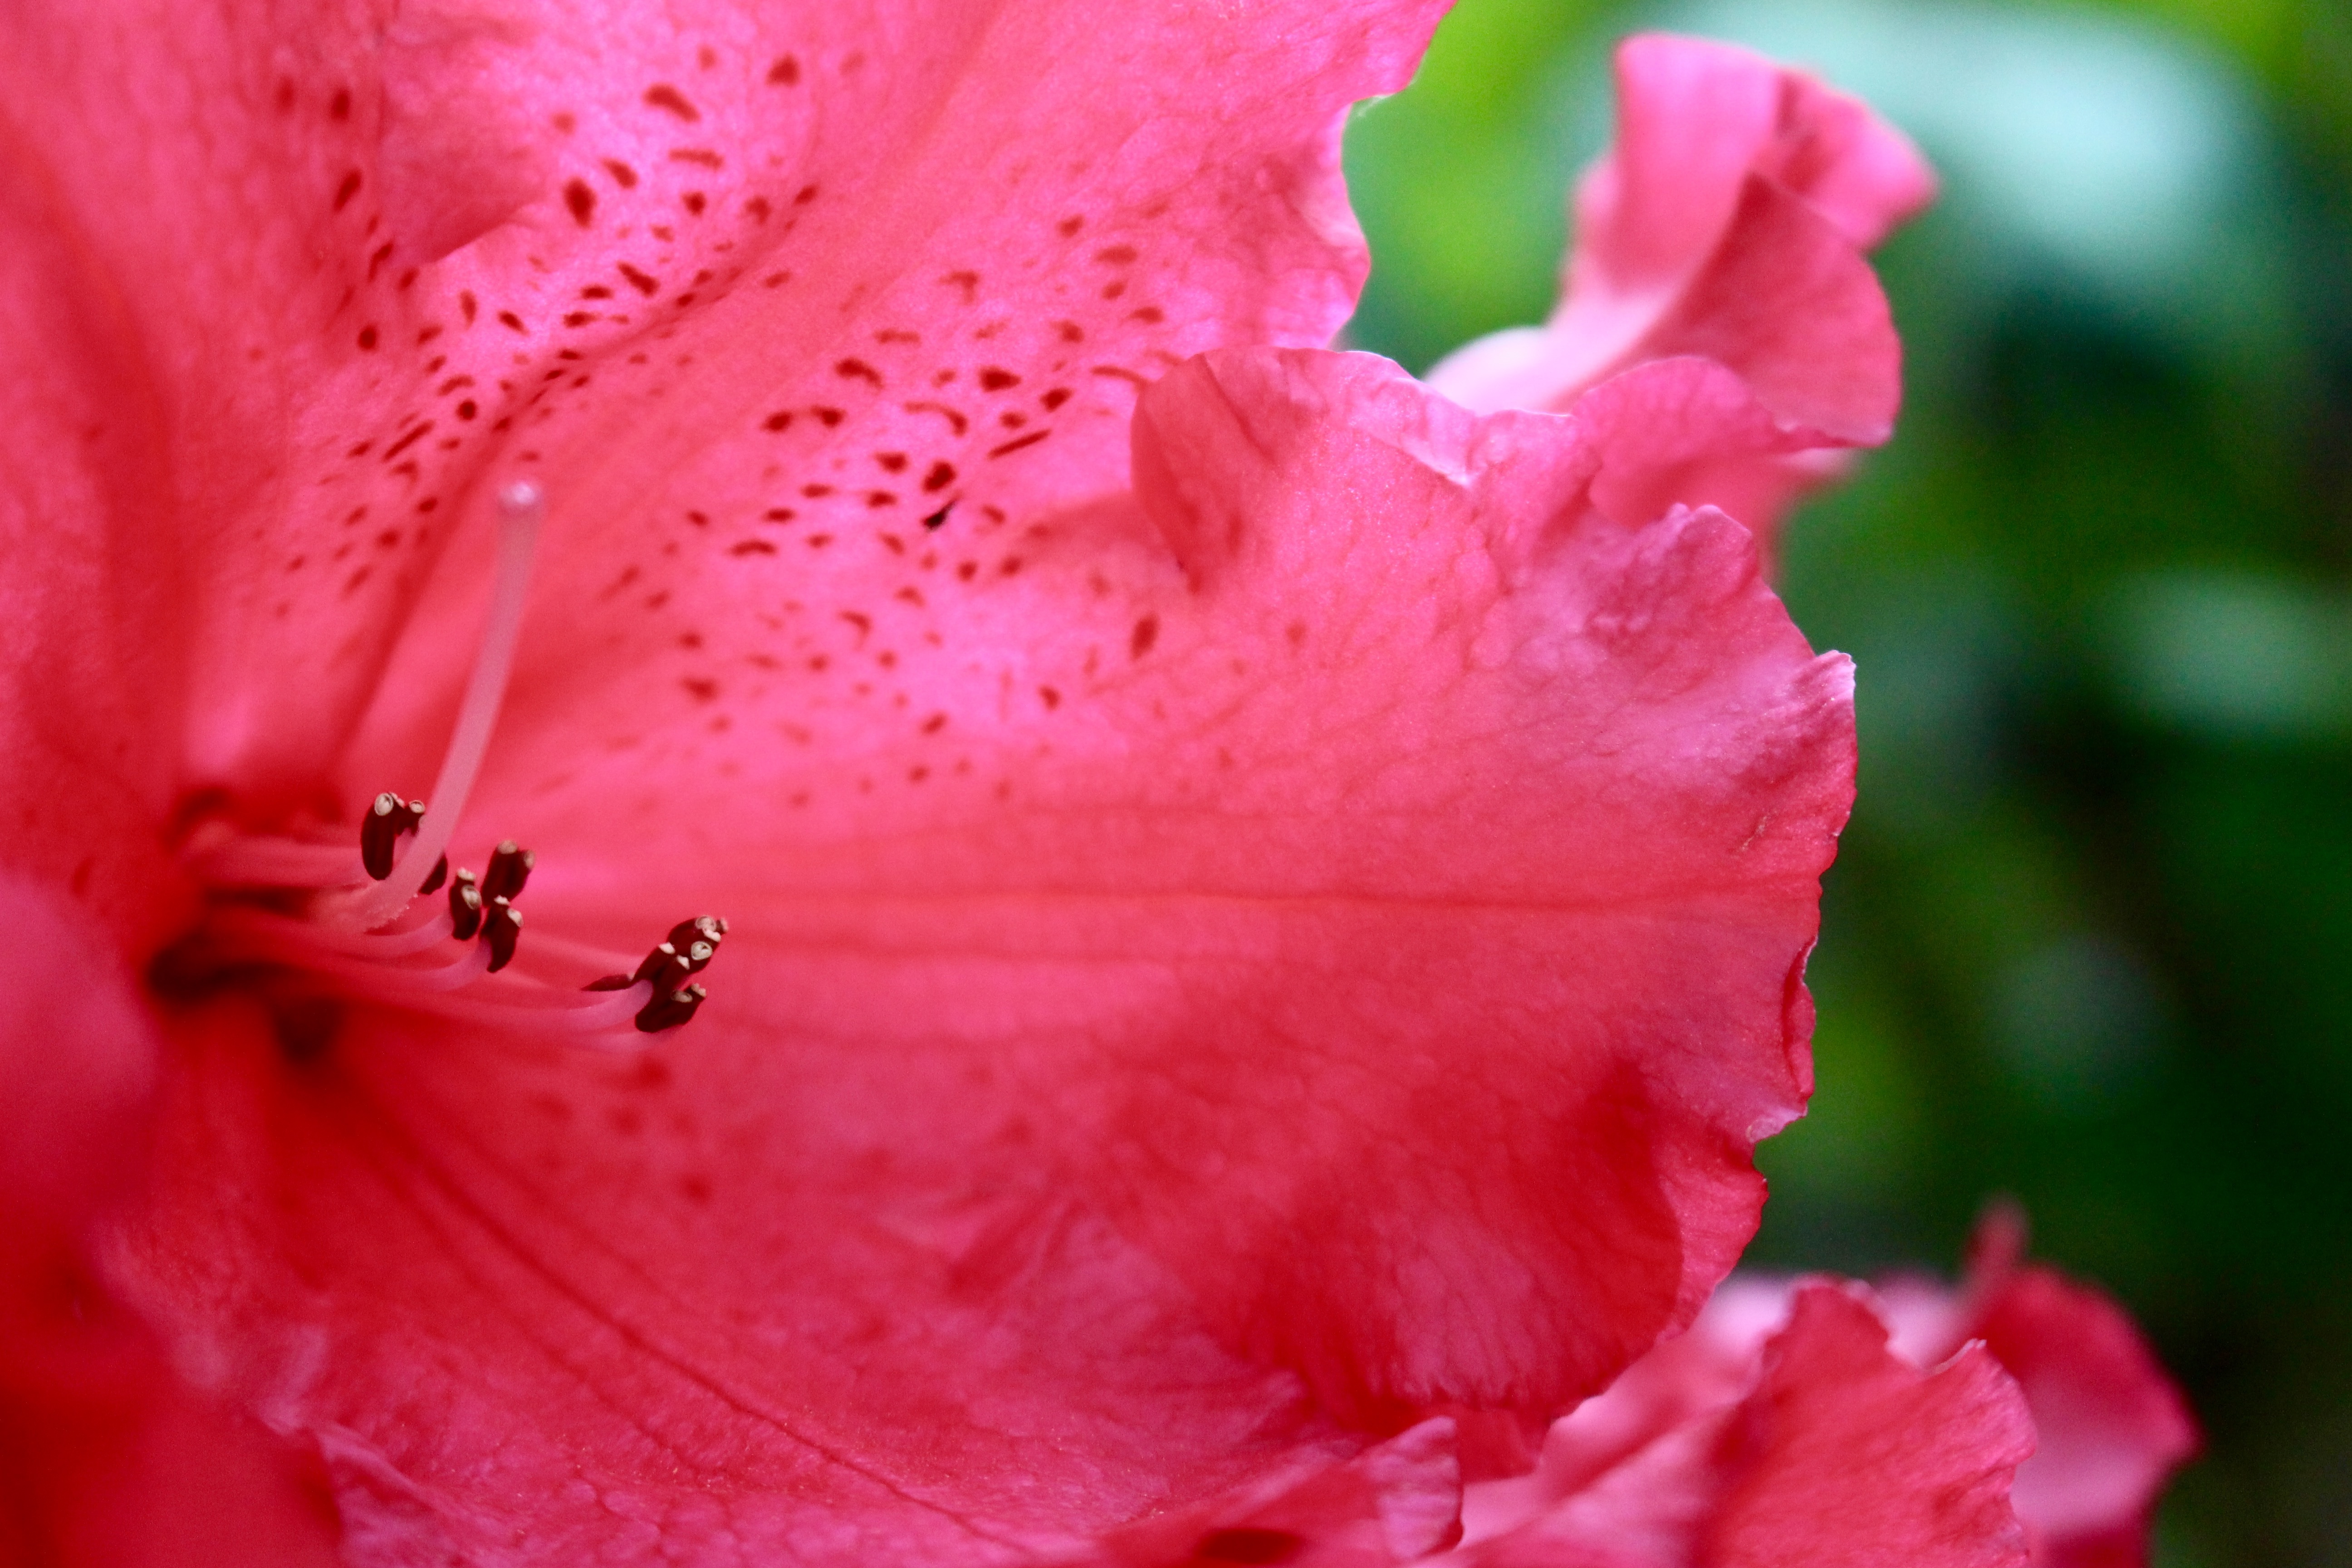
blossom, plant, photography, leaf, flower, petal, red, pink, flora, close up, shrub, macro photography, flowering plant, plant stem, land plant